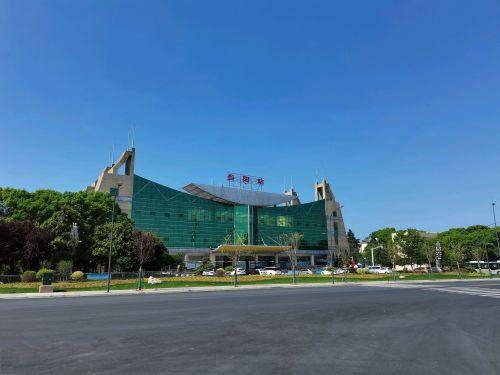
地标名称：当阳站
所在城市：宜昌市·当阳市